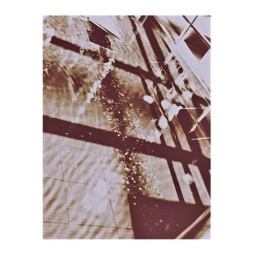
wishing pond in blue cross building